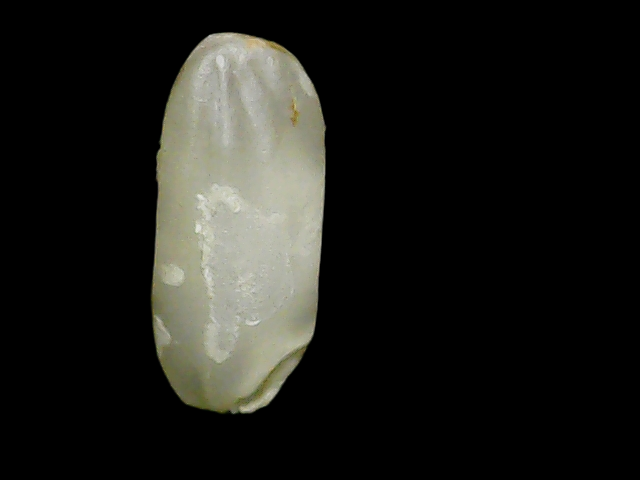
Rice variety: Binadhan24